Scottish society in the Middle Ages

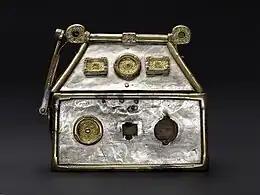
The Monymusk Reliquary, or "Brecbennoch", said to house the bones of Columba

A large proportion of the women for who biographical details survive for the Middle Ages, were members of the royal houses of Scotland, either as princesses or queen consorts. Some of these became important figures in the history of Scotland or gained a significant posthumous reputation. There was only one reigning Scottish Queen in this period, the uncrowned and short-lived Margaret, Maid of Norway (r. 1286–90). The first wife called "queen" in Scottish sources is the Anglo-Saxon and German princess Margaret, the wife of Malcolm III, which may have been a title and status negotiated by her relatives. She was a major political and religious figure within the kingdom, but her status was not automatically passed on to her successors, most of whom did not have the same prominence. Ermengarde de Beaumont, the wife of William I acted as a mediator, judge in her husband's absence and is the first Scottish Queen known to have had her own seal.